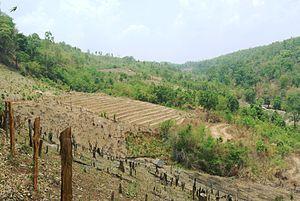
L’agriculture en Thaïlande réfère à l'agriculture pratiquée en Thaïlande. La principale culture du pays est le riz, dont la Thaïlande est l'un des principaux exportateurs mondiaux. D'autres cultures d'importances sont le poisson et autres produits de la mer, le tapioca, le caoutchouc, les céréales et le sucre. Les exportations d'aliments industriels tels le thon, l'ananas et les crevettes surgelées sont en hausse.
Les Karens ou Karènes, nommés Kariangs ou Yangs par les Thaïs, sont un groupe ethnique tibéto-birman de 4 à 5 millions de personnes, dont 10 % environ vivent en Thaïlande et 90 % en Birmanie. Dans ce dernier pays, ils constituent en nombre la deuxième minorité ethnique après les Shan. La junte militaire birmane a été en conflit depuis 1948 avec la guérilla karen, qui l’a accusé de nettoyage ethnique ; sa direction a signé avec le nouveau gouvernement birman de 2011 des accords de cessez-le-feu le 12 janvier 2012.